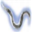
Label: worm